Harpdog Brown

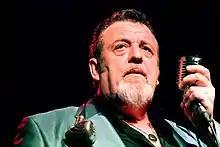
Brown in 2012

Harpdog Brown (January 28, 1962 – January 7, 2022) was a Canadian singer and harmonica player who had been active in Canada's blues scene since 1982. His distinguished musical career was so honoured by the Maple Blues Awards in 2014, for harmonica player of the year, then again in 2015 and for the third time in a row in 2016. He was also nominated for best male vocals and album of the year in 2016. The Maple Blues Awards are Canada's equivalent of The Blues Music Award formerly the W. C. Handy Awards that take place yearly in Memphis, Tennessee. In that same year, he was also honoured with a lifetime membership to the Hamilton Blues Society.